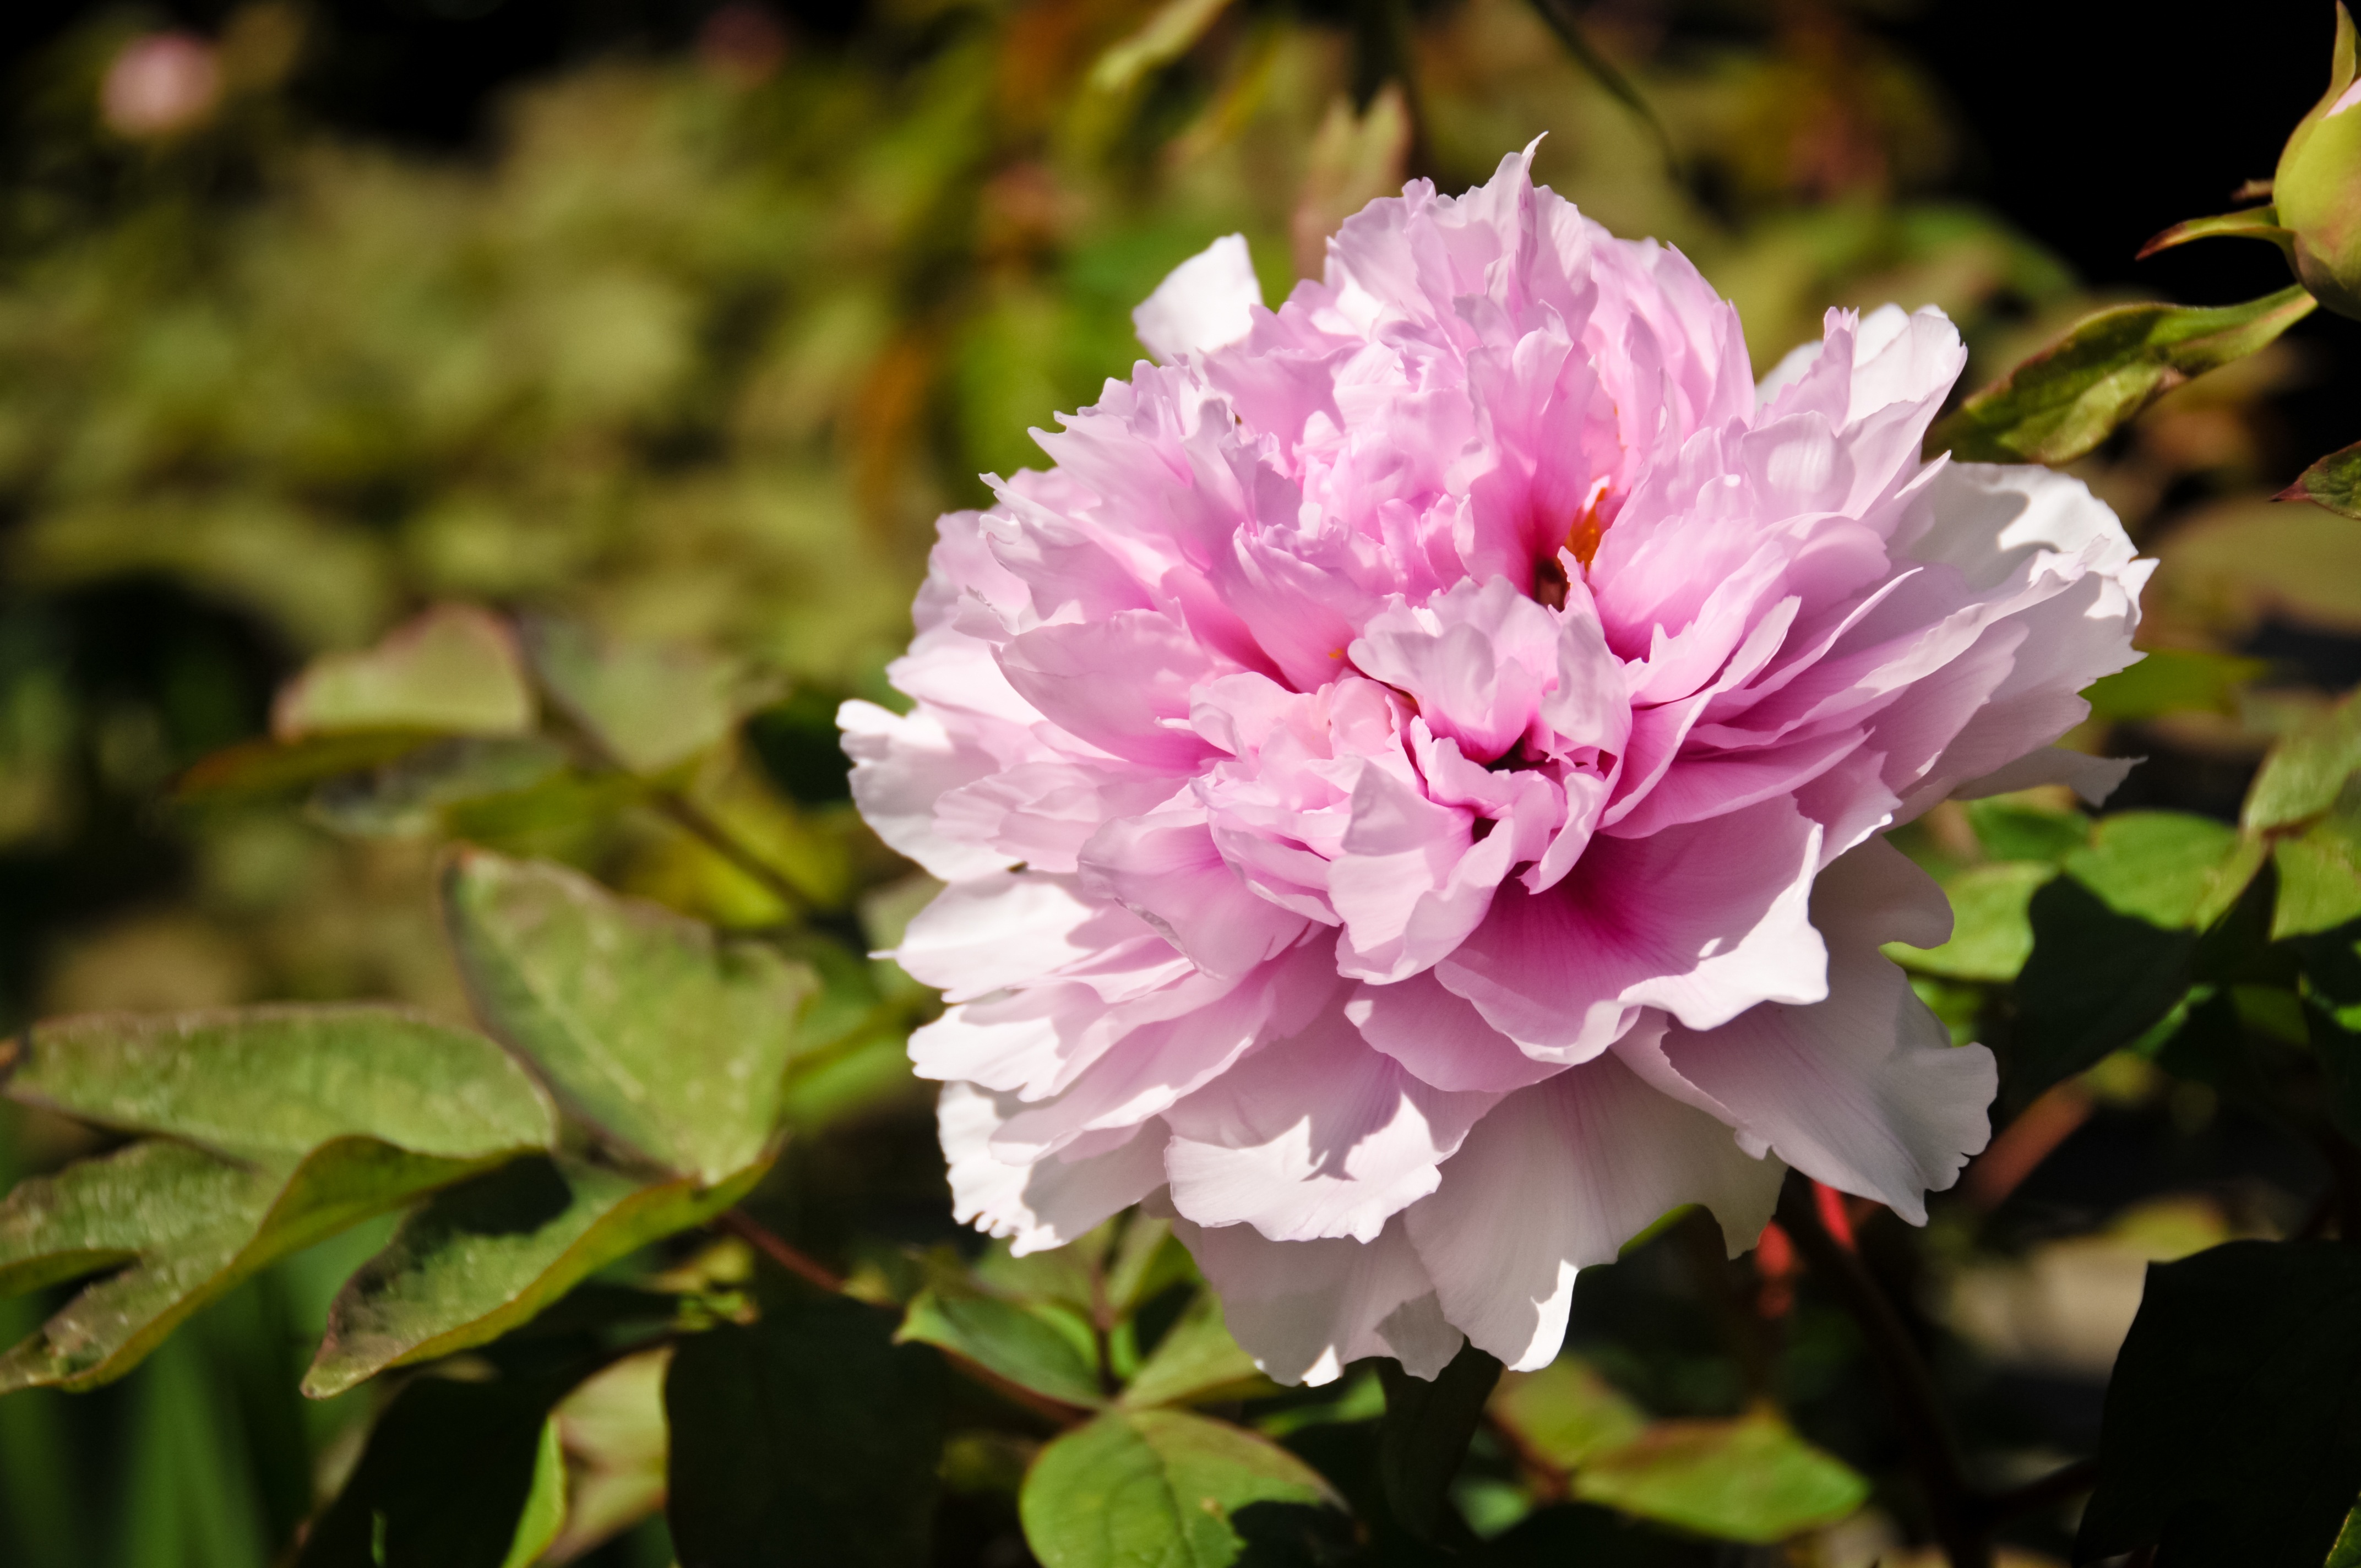
blossom, plant, flower, petal, love, rose, color, botany, garden, pink, flora, shrub, peony, macro photography, pink flowers, flowering plant, land plant